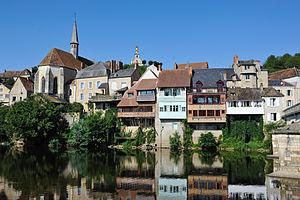
Bords de Creuse à Argenton-sur-Creuse, Indre, France